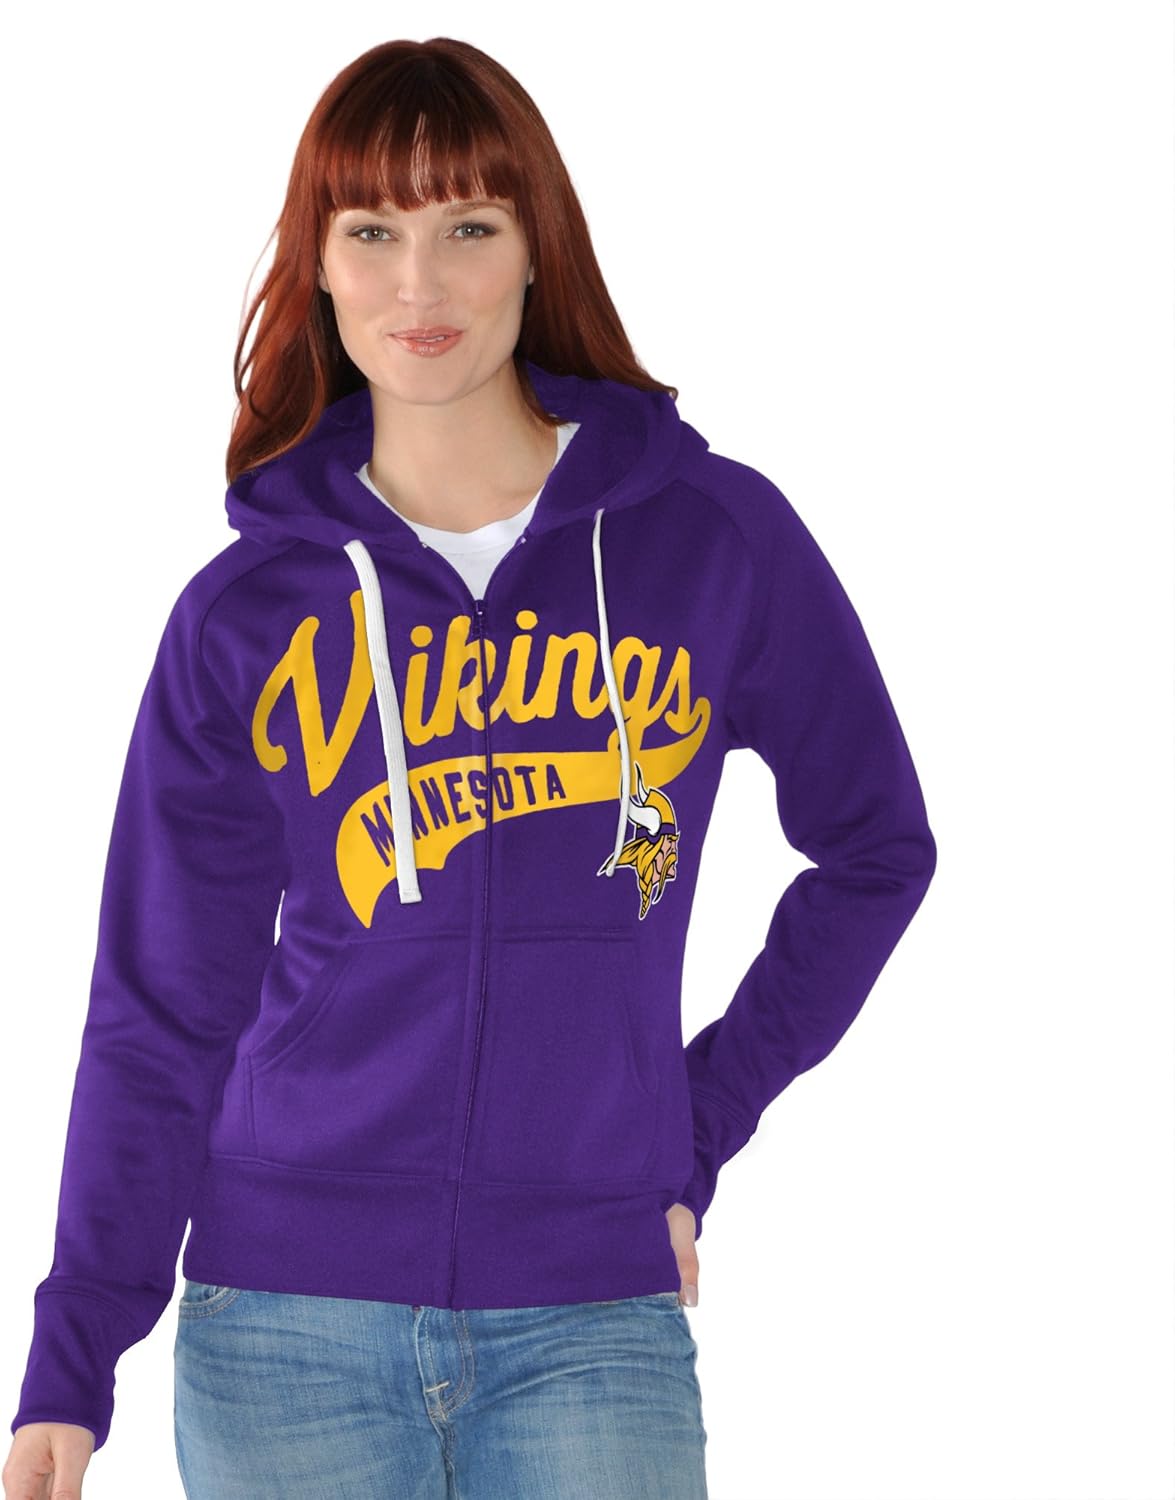
GIII For Her Game Day Full Zip Fleece Hoody
Category: AMAZON FASHION
That perfect piece for your wardrobe that you can wear to the game or when you want to go throw on something a little light weight when you're heading out the door. This full-zip fleece hoody will help you support your favorite NFL from fall to spring and everything in between.
Features: 100% Polyester | Imported | Officially licensed NFL product | 100% polyester fleece, 240 gsm | Primary team color body with front pouch pockets | Team name and team logo softhand screenprinted across front chest | Rib knit binding and sleeve cuffs